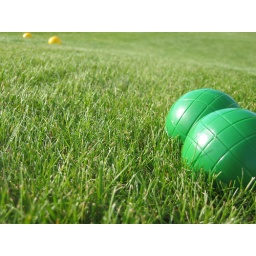
Green yard balls in the grass